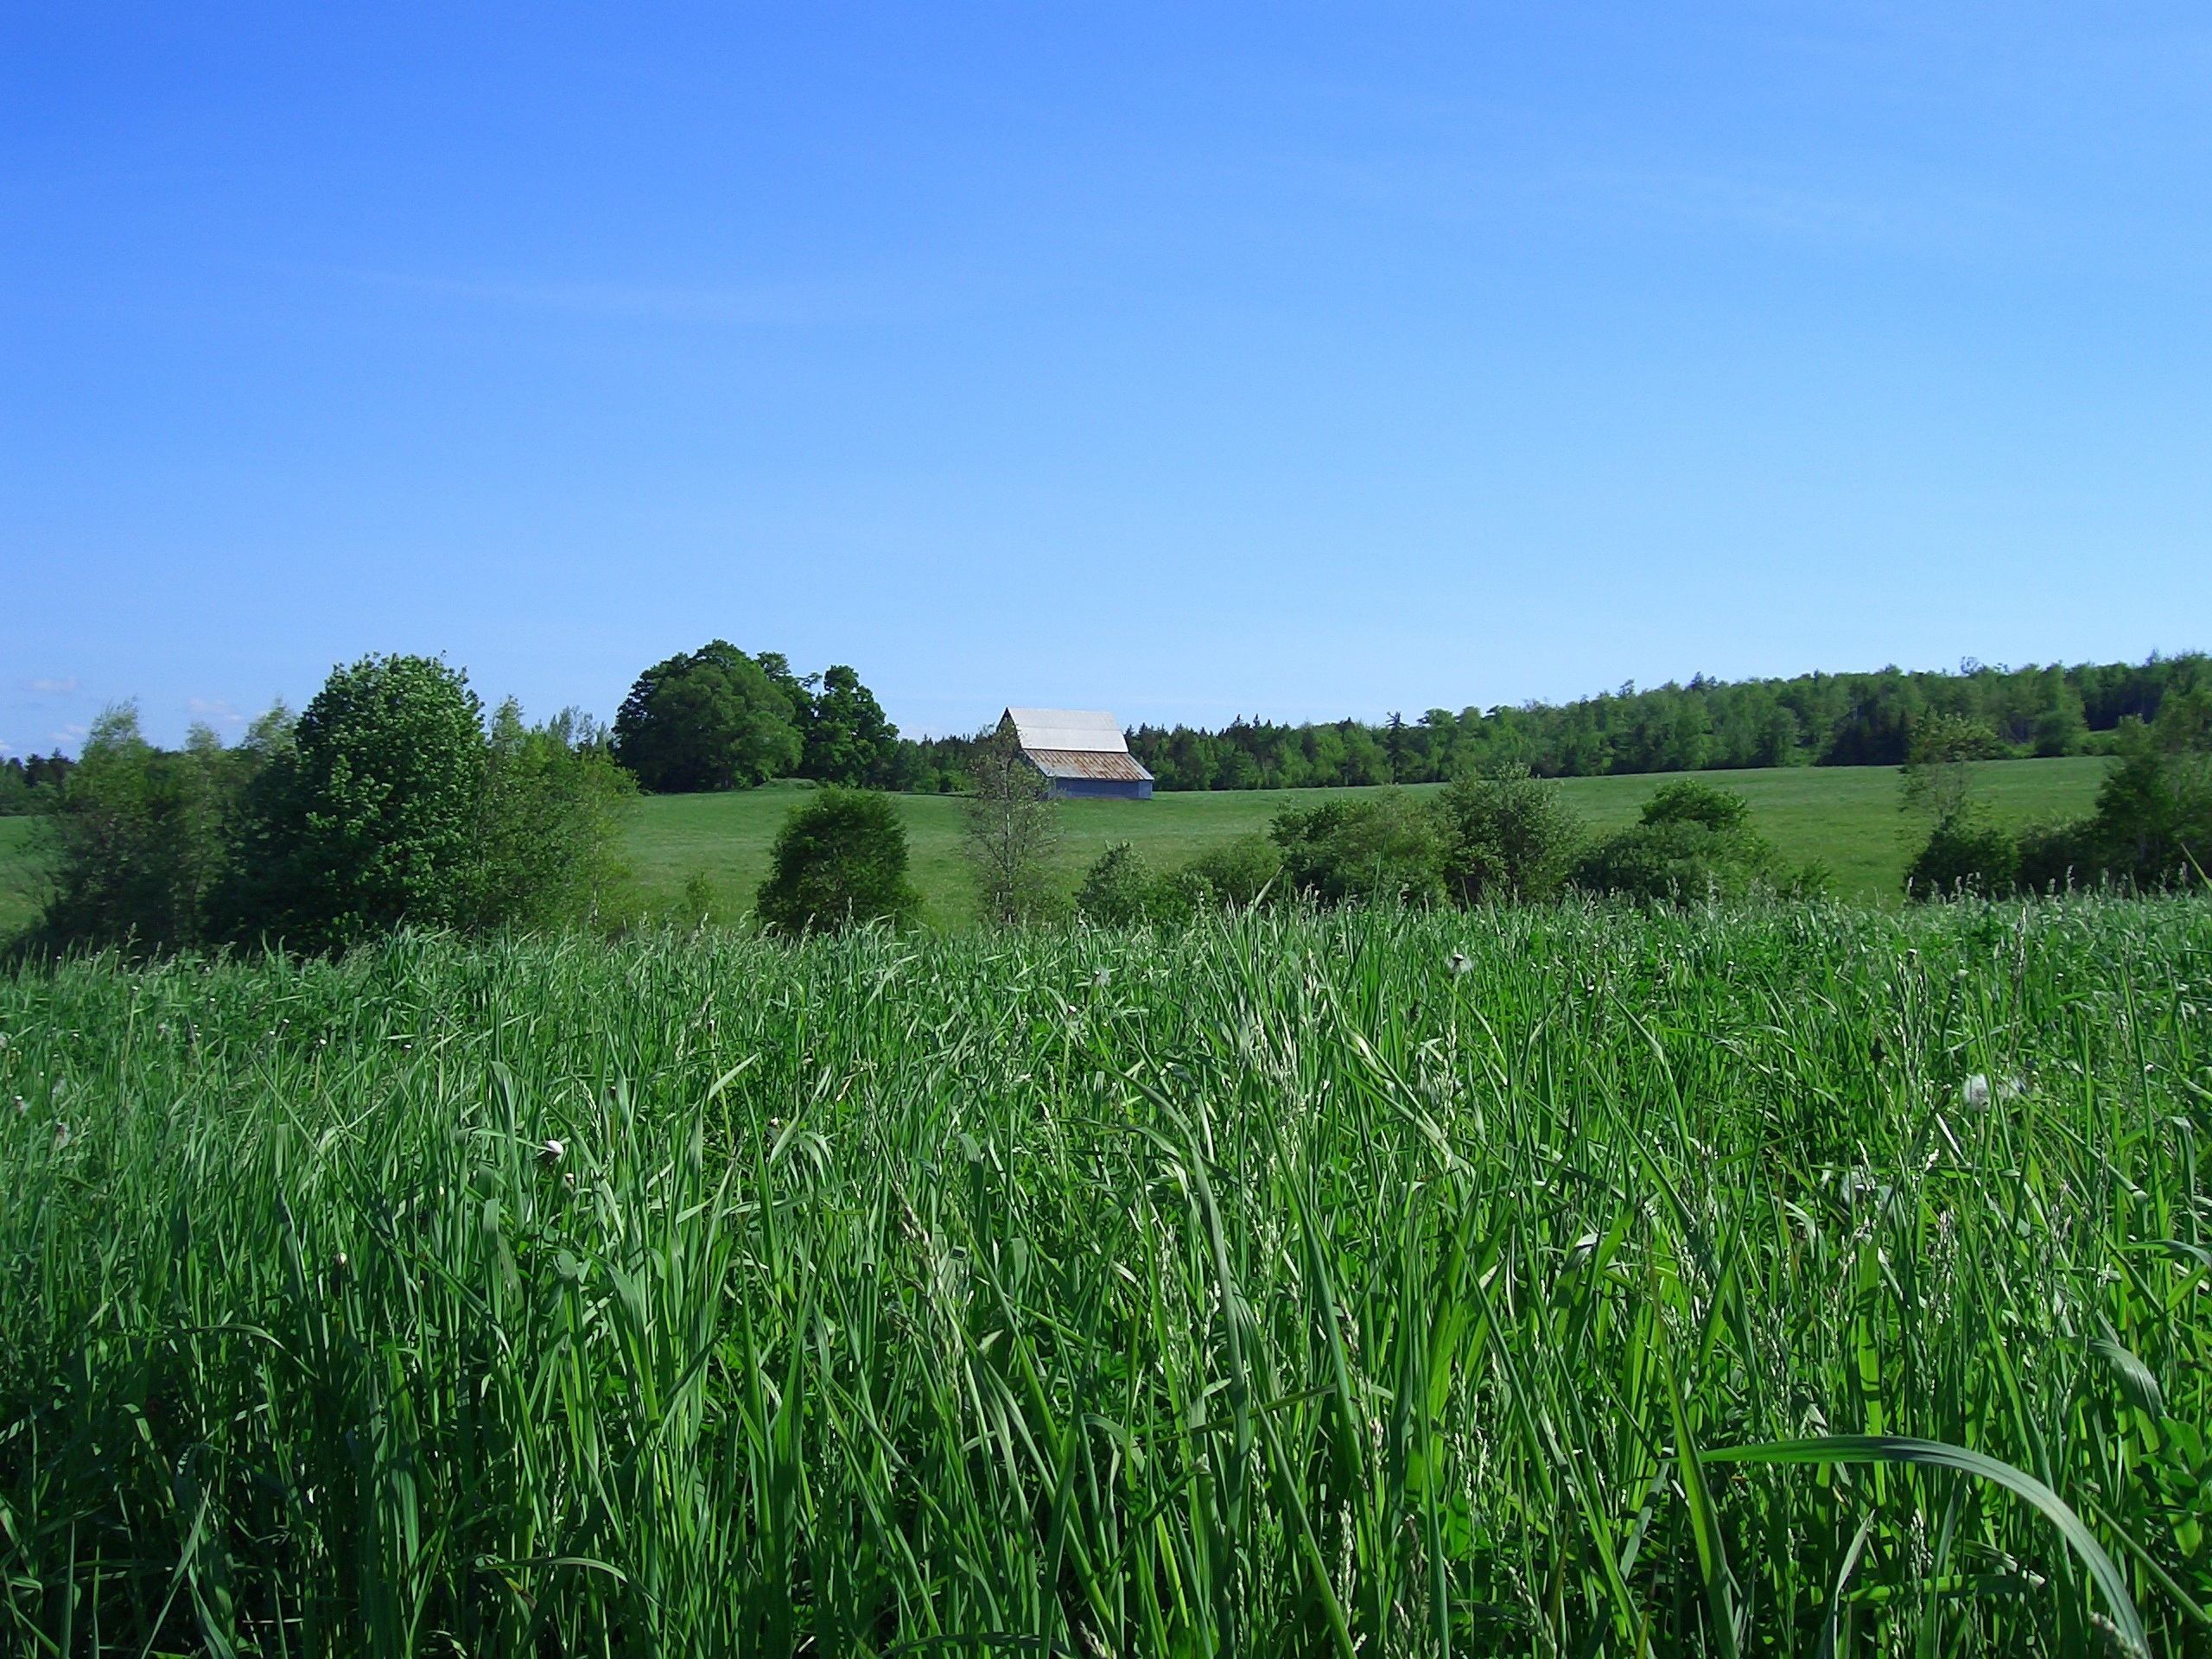
landscape, grass, plant, field, farm, lawn, meadow, prairie, building, barn, green, crop, pasture, soil, agriculture, plain, canada, grassland, plantation, halifax, habitat, ecosystem, rural area, paddy field, nova scotia, natural environment, geographical feature, grass family, land lot